Geology of Hertfordshire

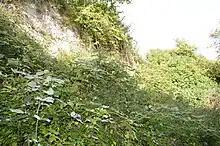
Barkway Chalk Pit, a nature reserve in Barkway in Hertfordshire managed by the Herts and Middlesex Wildlife Trust. The exposed chalk is a block displaced by an ice sheet which once covered the area

On the northern boundary and just inside the county, at the foot of the chalk Chiltern Hills, near Tring and Ashwell, there is a small strip of exposed Cretaceous Gault Clay and Upper Greensand. At 100 million years old, these are the oldest rocks in the county. Rocks get progressively younger as one moves in a south easterly direction through the county.